Edward W. Creal

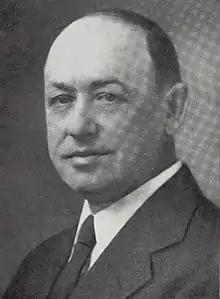
"Frontispiece of 1946's Edward Wester Creal, Late a Representative"

Edward Wester Creal (November 20, 1883 – October 13, 1943) was a U.S. Representative from Kentucky.